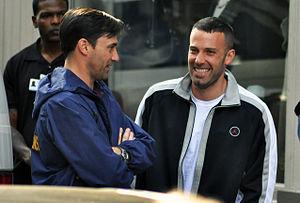
Benjamin Géza Affleck-Boldt, dit Ben Affleck [bɛn ˈæflɛk], est un acteur, réalisateur, scénariste et producteur de cinéma américain, né le 15 août 1972 à Berkeley.